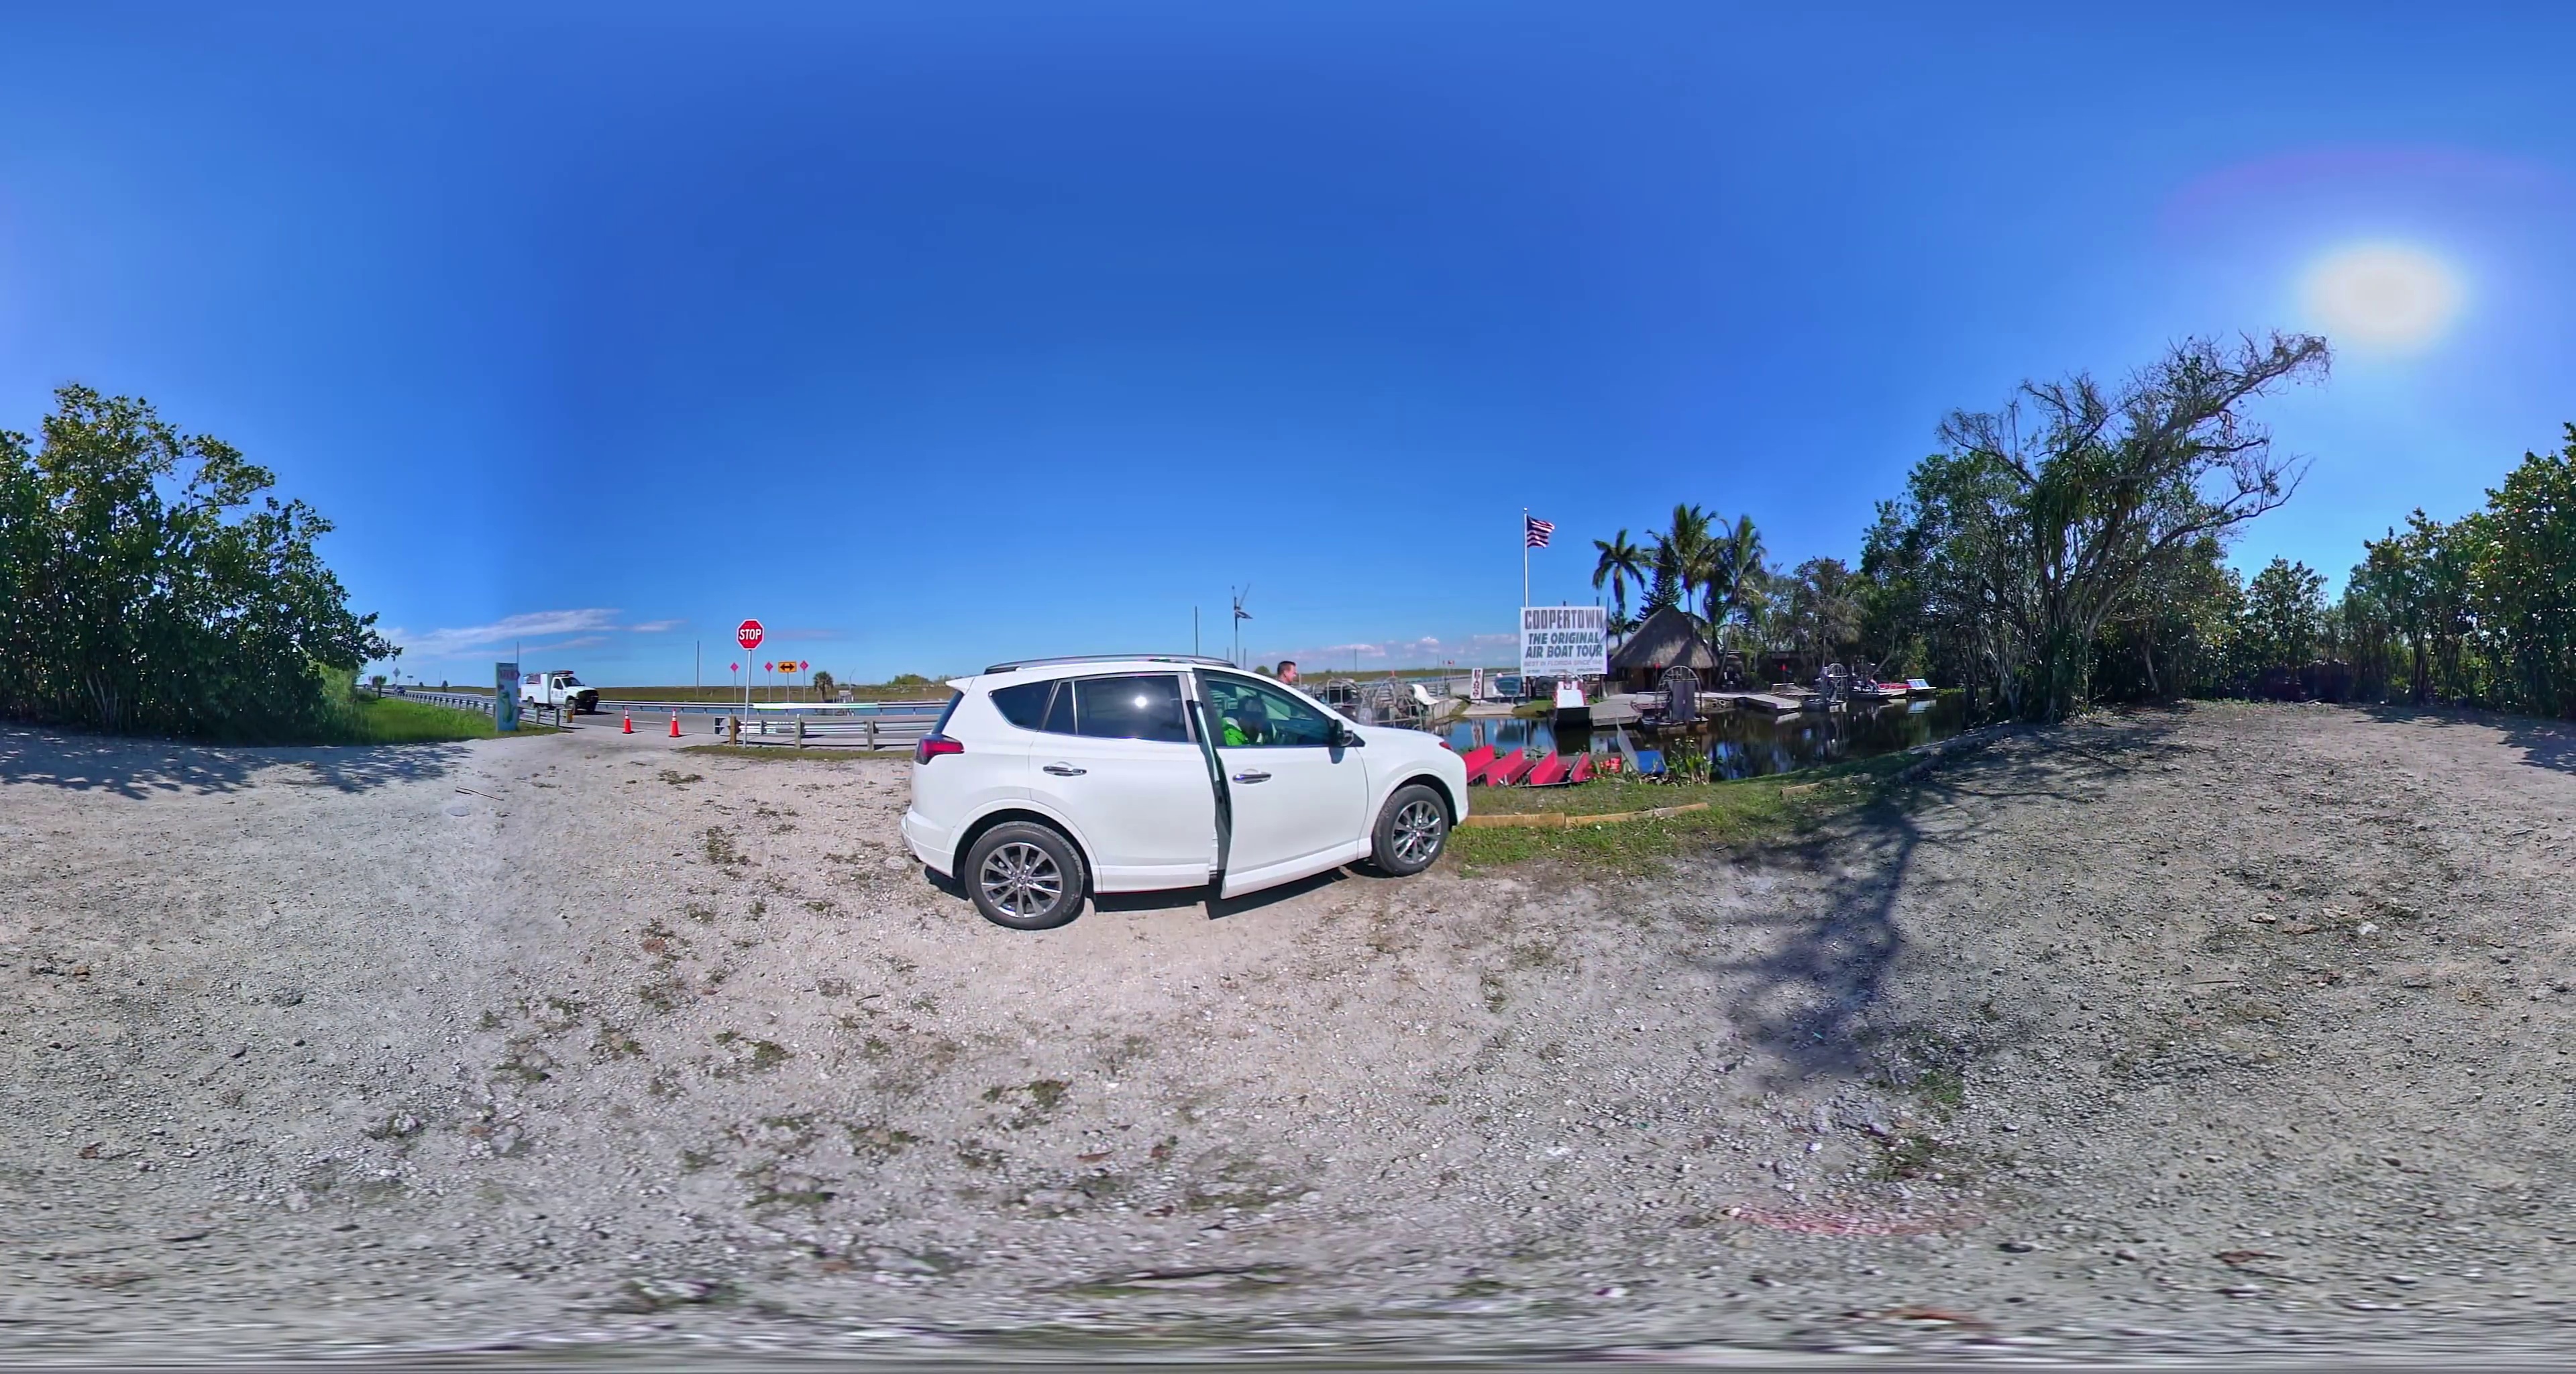
Referred object: the white van by the road

Referred object: the white SUV with open front door

Referred object: the white SUV opposite the dock with red chairs